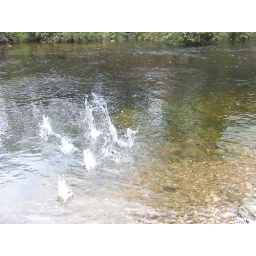
throwing stones in a river in fort william